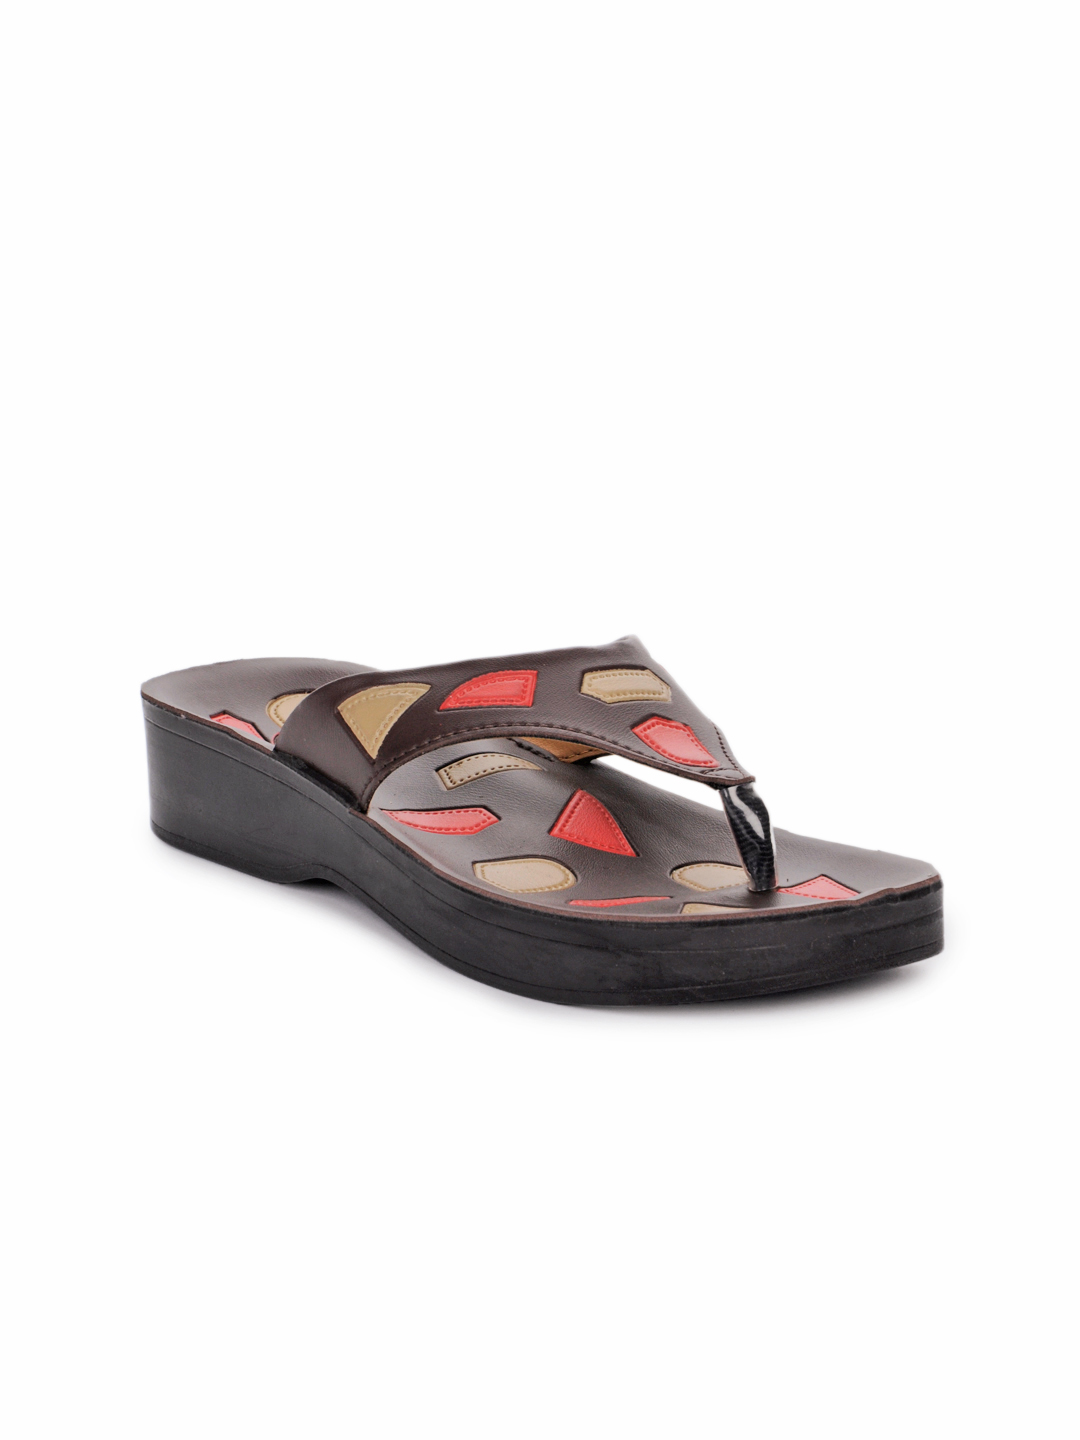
Tiptopp Women Brown Sandals
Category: Footwear / Shoes / Flats
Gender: Women
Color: Brown
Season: Summer 2012
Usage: Casual